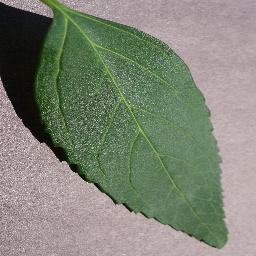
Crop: cherry
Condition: (including_sour)_healthy